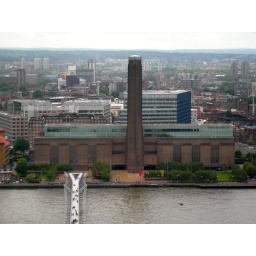
Taken from the balcony above the dome of St. Pauls. The bridge is the once wobbly Millenium Bridge.